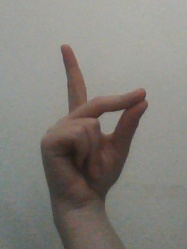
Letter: ta